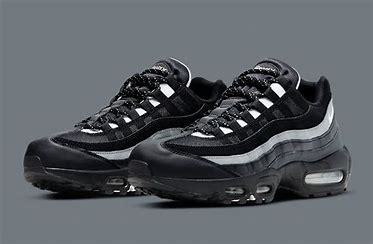
Brand: Nike
Model: Air Max 95 Essential